Women in education in Ethiopia

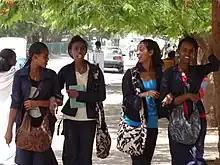
Female students in Axum, 2013

The first girls' school was opened in 1931. In 1967/1968, only 29.7% of primary schools' students, 26.7% of junior secondary students, and 18.3% of senior secondary students were girls. Of these years, 30.4% of first grade were female students. In 1982/1983, 64.5% of all students were male whereas 35.5% constitute female students. Ethiopia has made a reform on girls' education with net primary enrollment rate from 51% in 2003/2004 to 95% in 2016/2017. Meanwhile, 53% only had completed primary school, 25% of secondary, and 10% attended college. In November 2018, UNICEF in cooperation with the Ministry of Education proposed a funding program for gender oriented education to assist the educational improvements and quality.